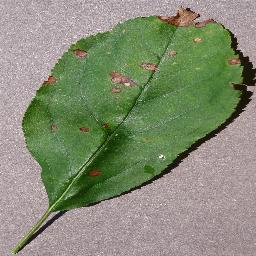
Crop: apple
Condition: black_rot